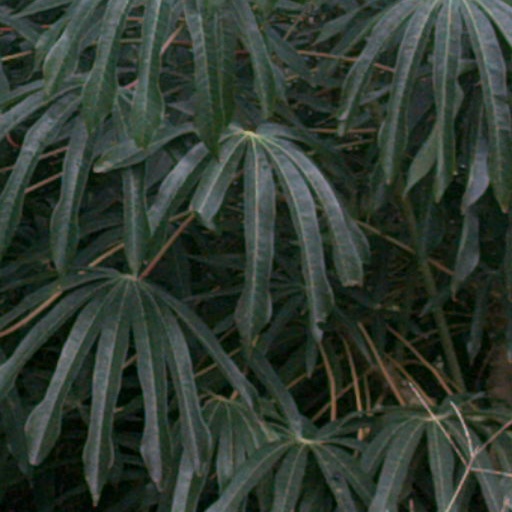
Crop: cassava